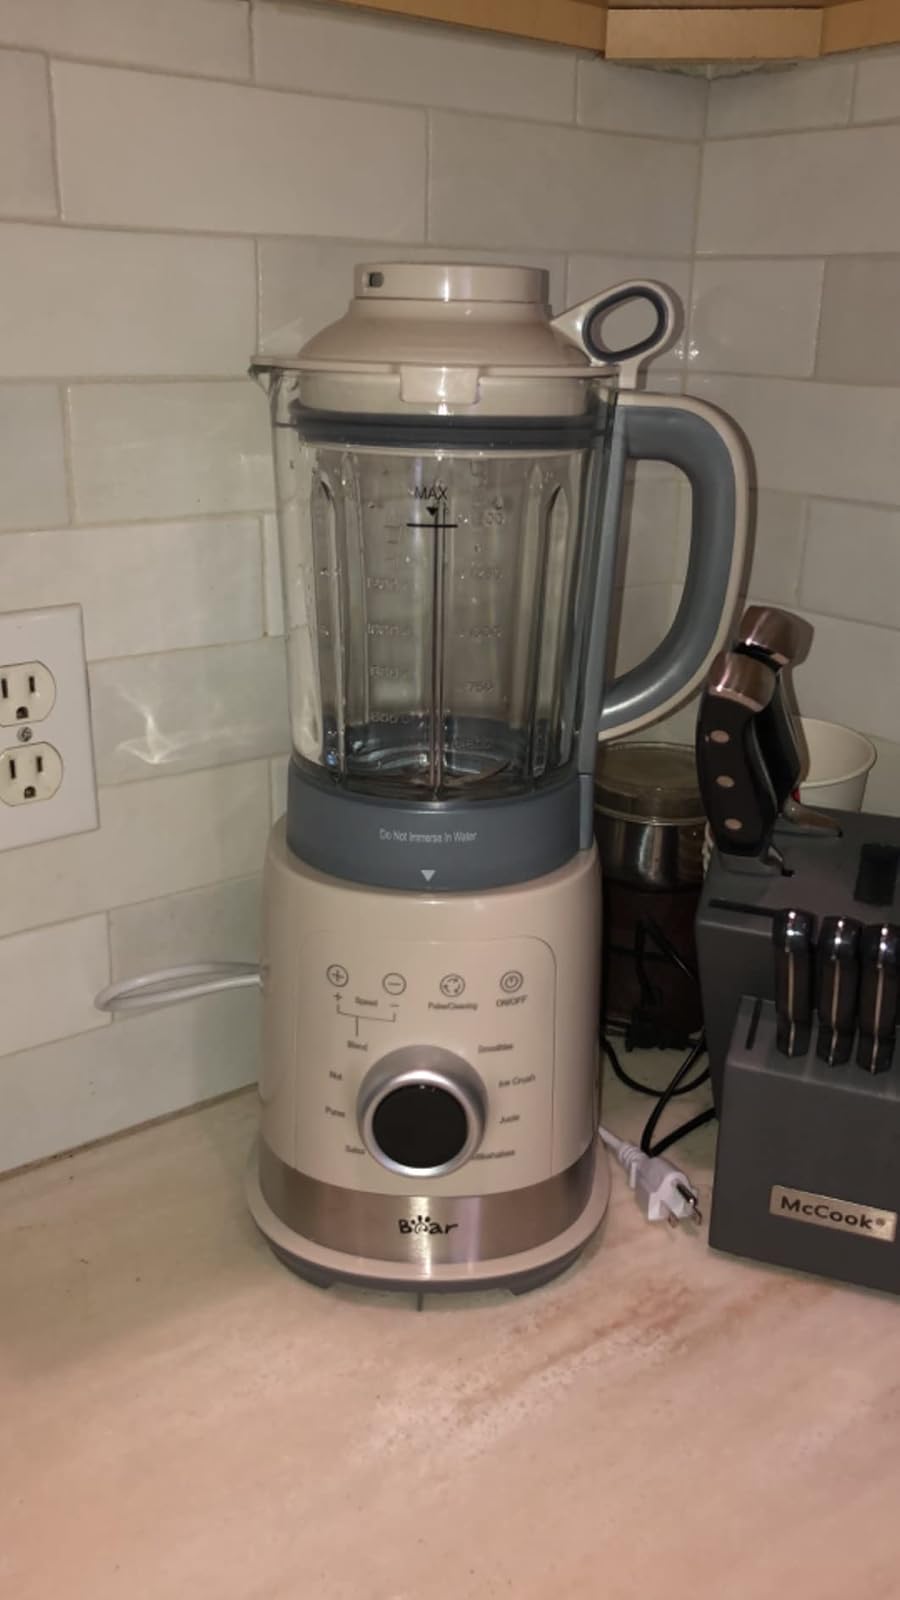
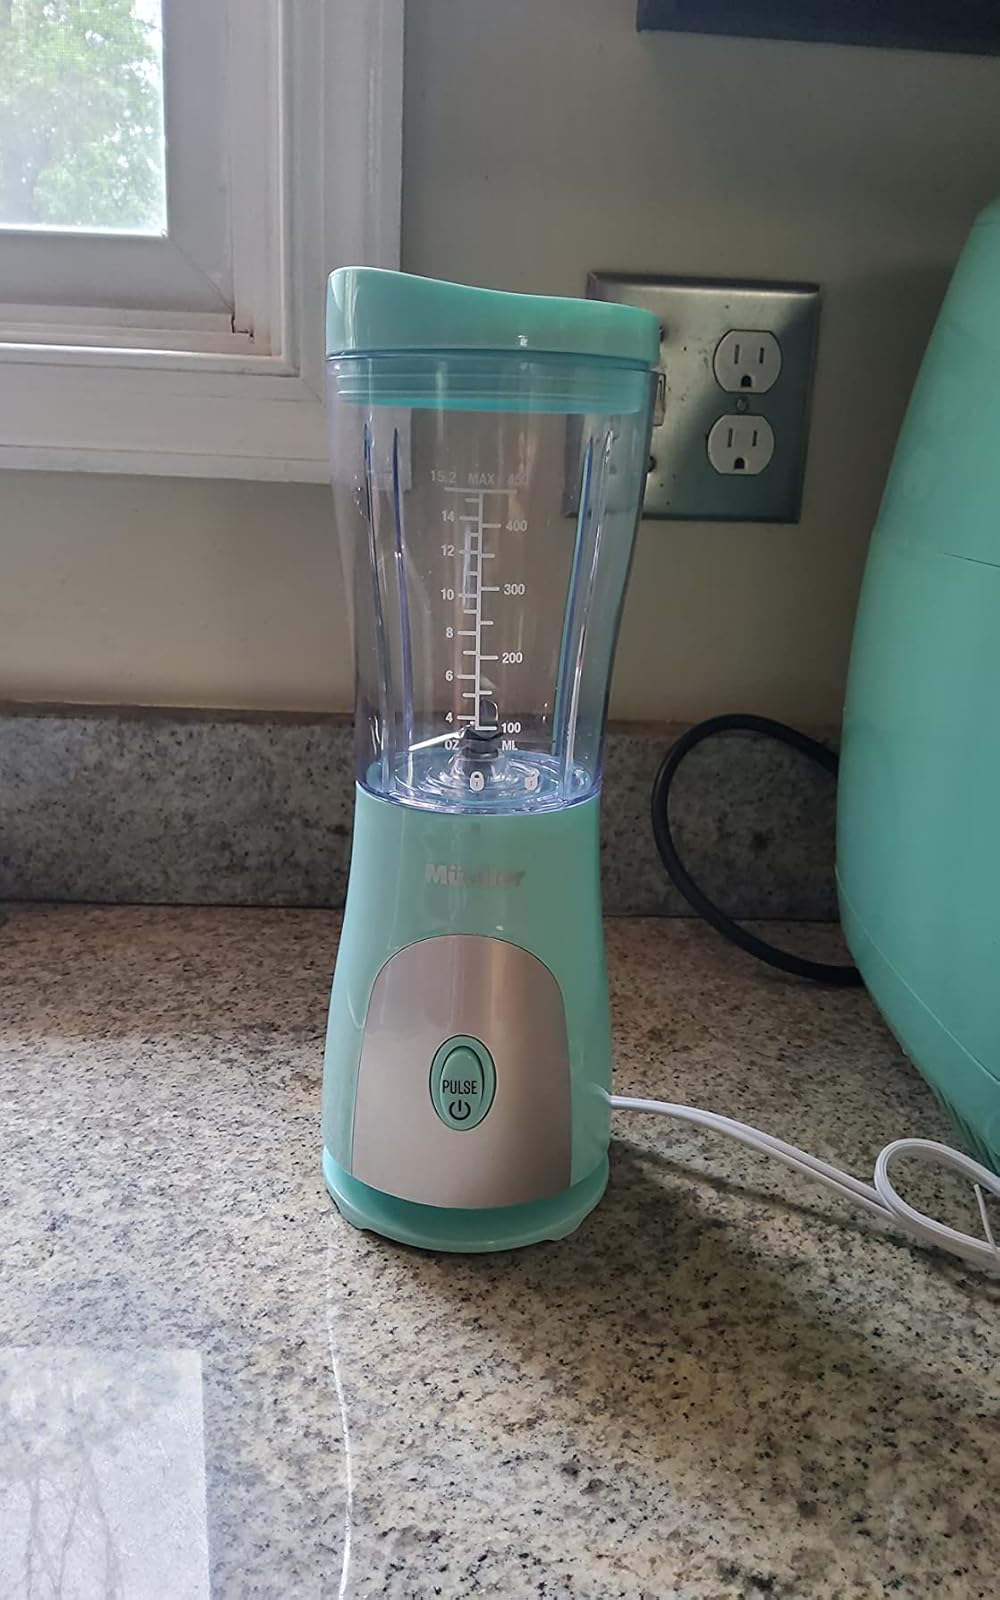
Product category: items_blender
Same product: no